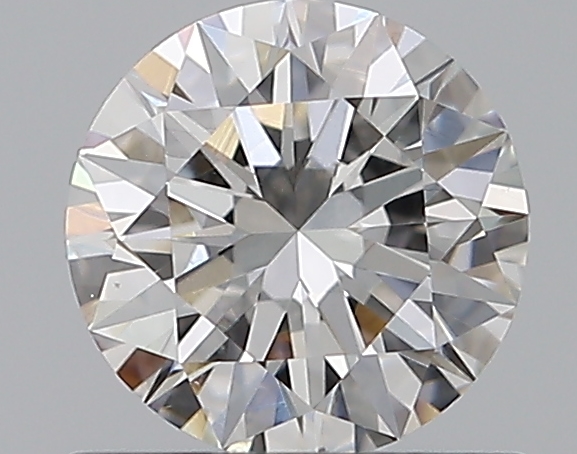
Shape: round
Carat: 0.62
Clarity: VS2
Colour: E
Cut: EX
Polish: EX
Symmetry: EX
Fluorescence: ST
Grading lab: GIA
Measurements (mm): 5.53 x 5.56 x 3.37